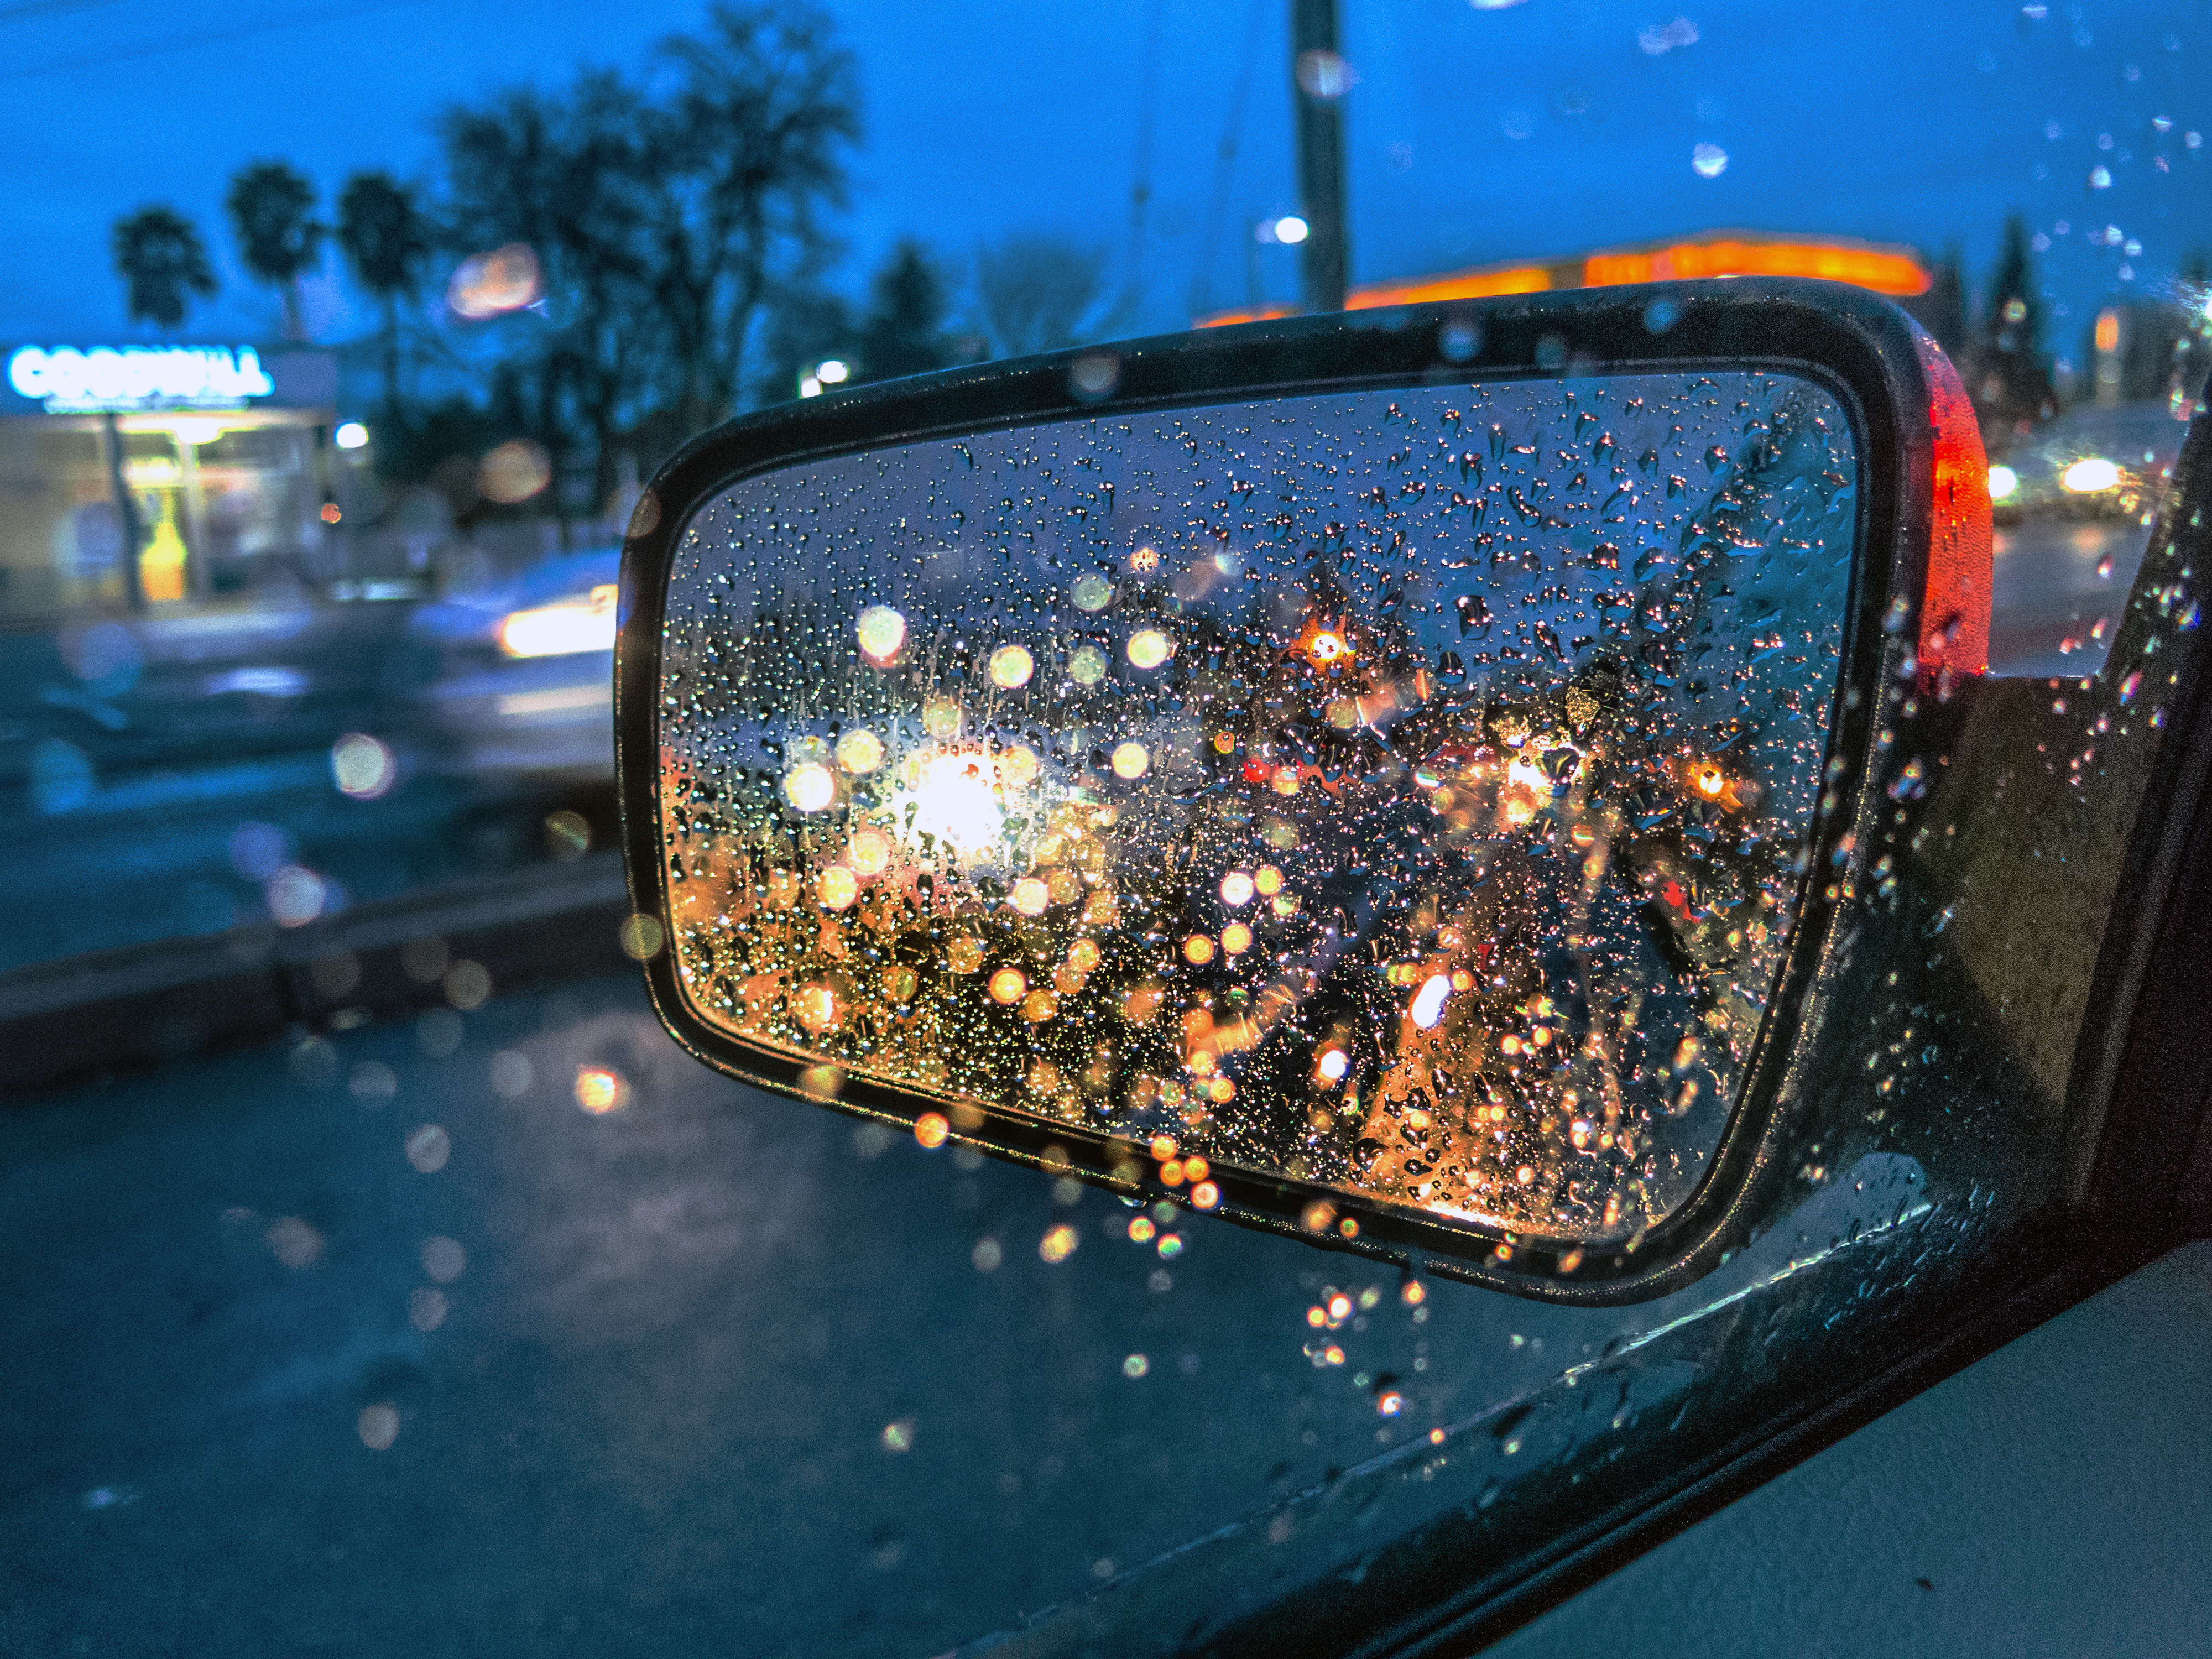
snow, light, night, window, glass, reflection, blue, lighting, 3652014, 365the2014edition, automotive exterior